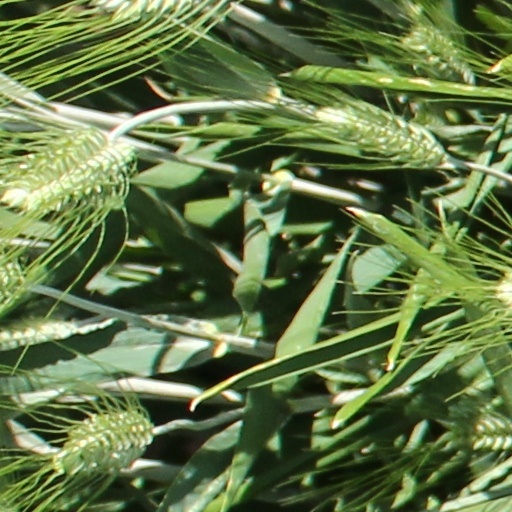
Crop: wheat